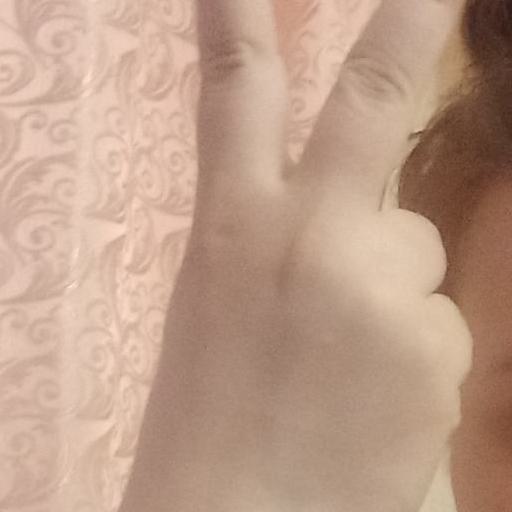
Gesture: peace_inverted